Virus

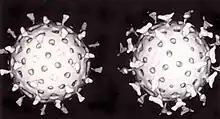
Two rotaviruses: the one on the right is coated with antibodies that prevent its attachment to cells and infecting them.

A pandemic is a worldwide epidemic. The 1918 flu pandemic, which lasted until 1919, was a category 5 influenza pandemic caused by an unusually severe and deadly influenza A virus. The victims were often healthy young adults, in contrast to most influenza outbreaks, which predominantly affect juvenile, elderly, or otherwise-weakened patients. Older estimates say it killed 40–50 million people, while more recent research suggests that it may have killed as many as 100 million people, or 5% of the world's population in 1918.